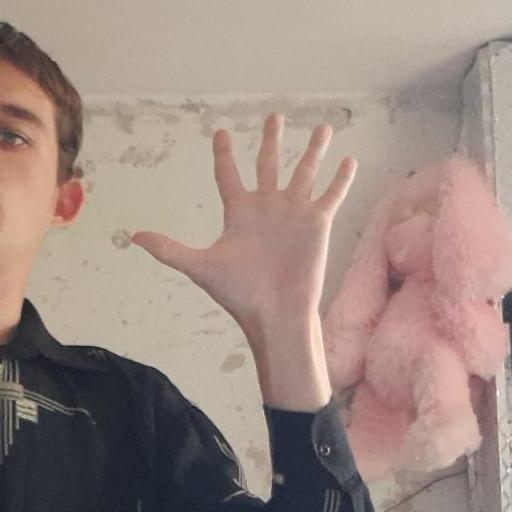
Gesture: palm